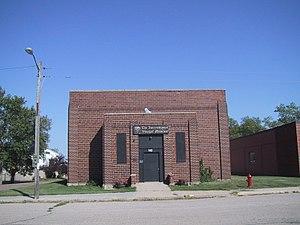
Roslyn est une municipalité américaine située dans le comté de Day, dans l'État du Dakota du Sud.